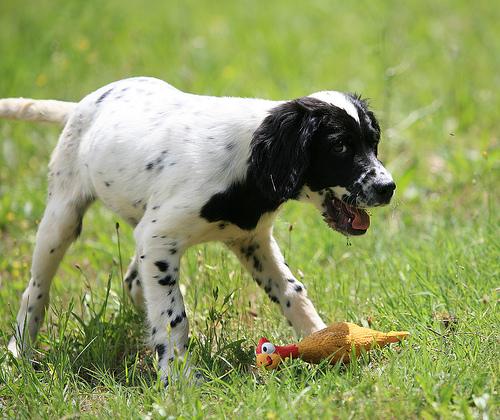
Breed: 203-n000022-English_setter